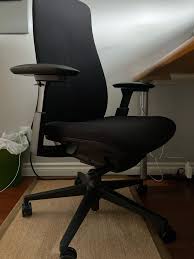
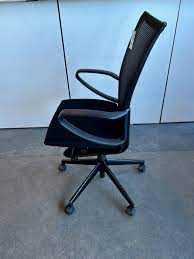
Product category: items_chair
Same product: no